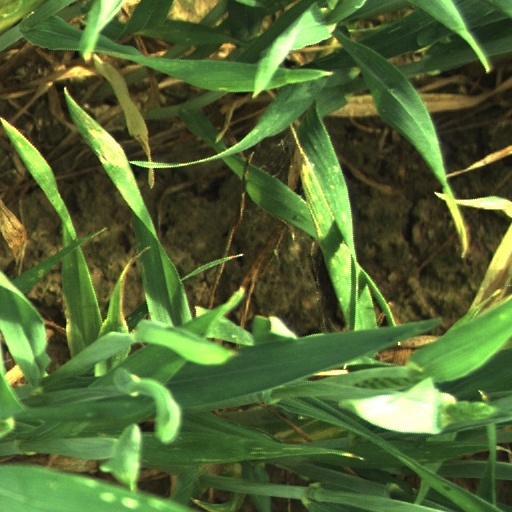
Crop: wheat